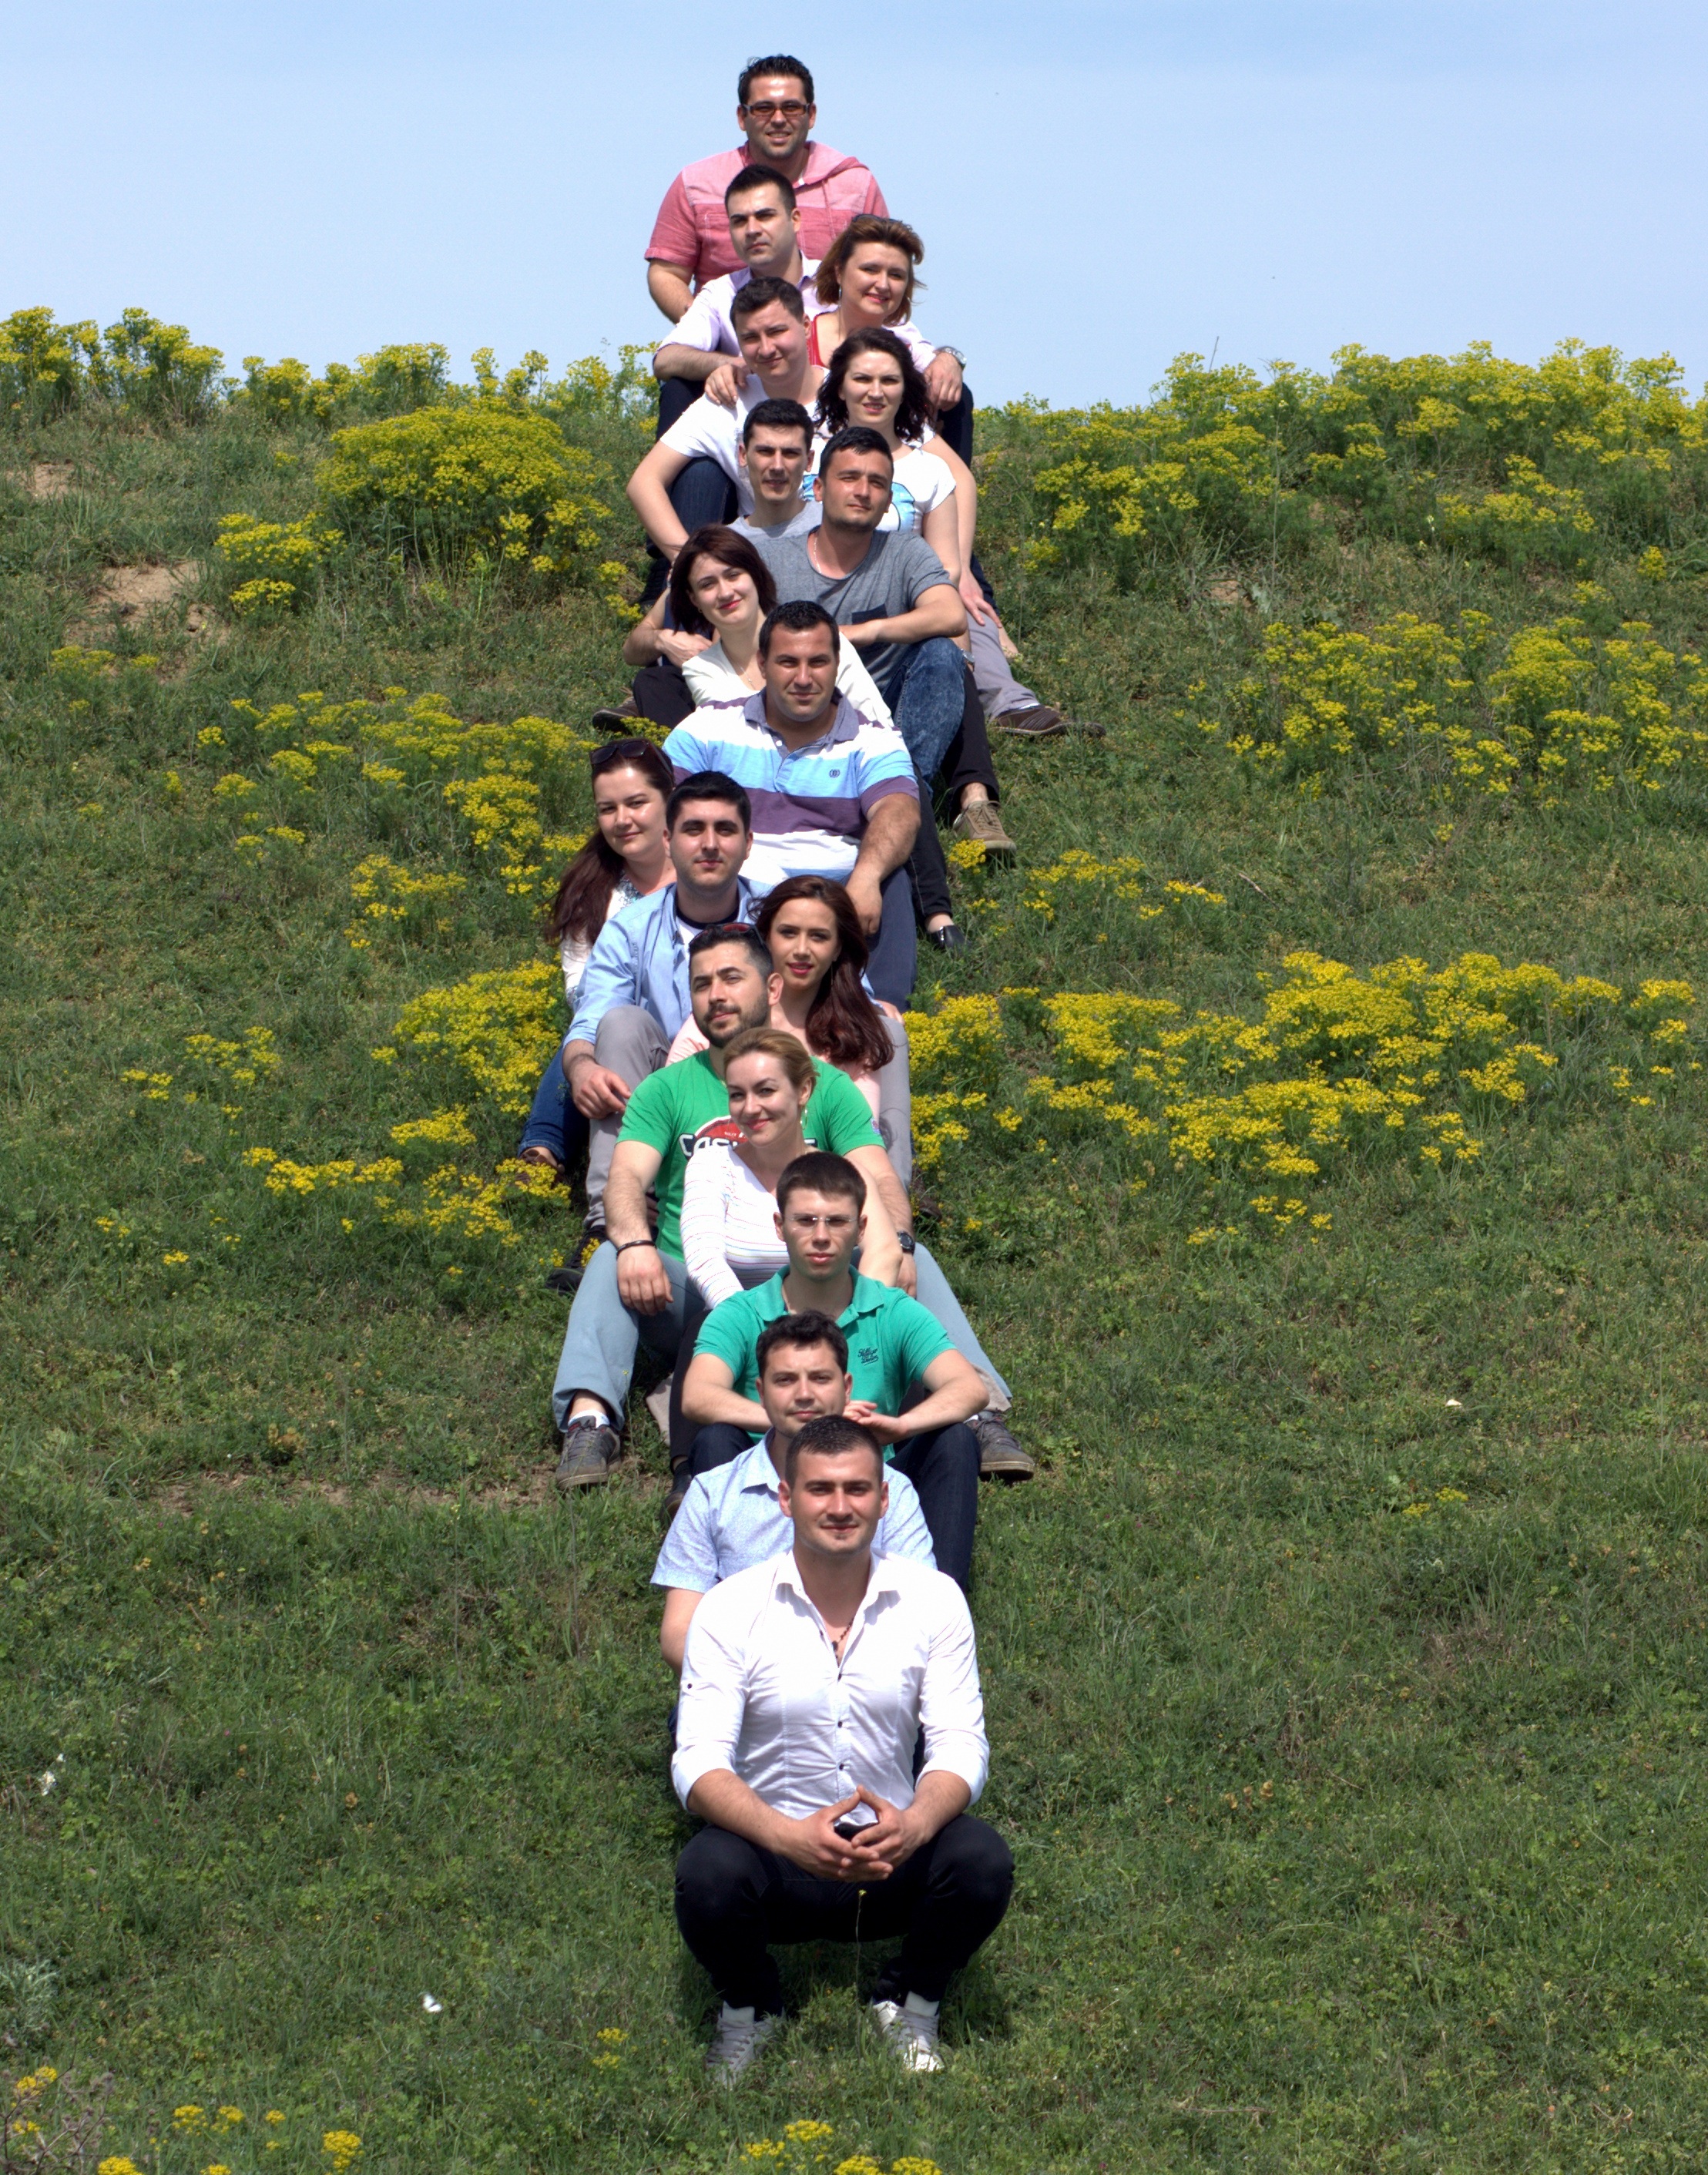
people, adventure, love, friendship, buddy, team, sports, funny, joy, the gang